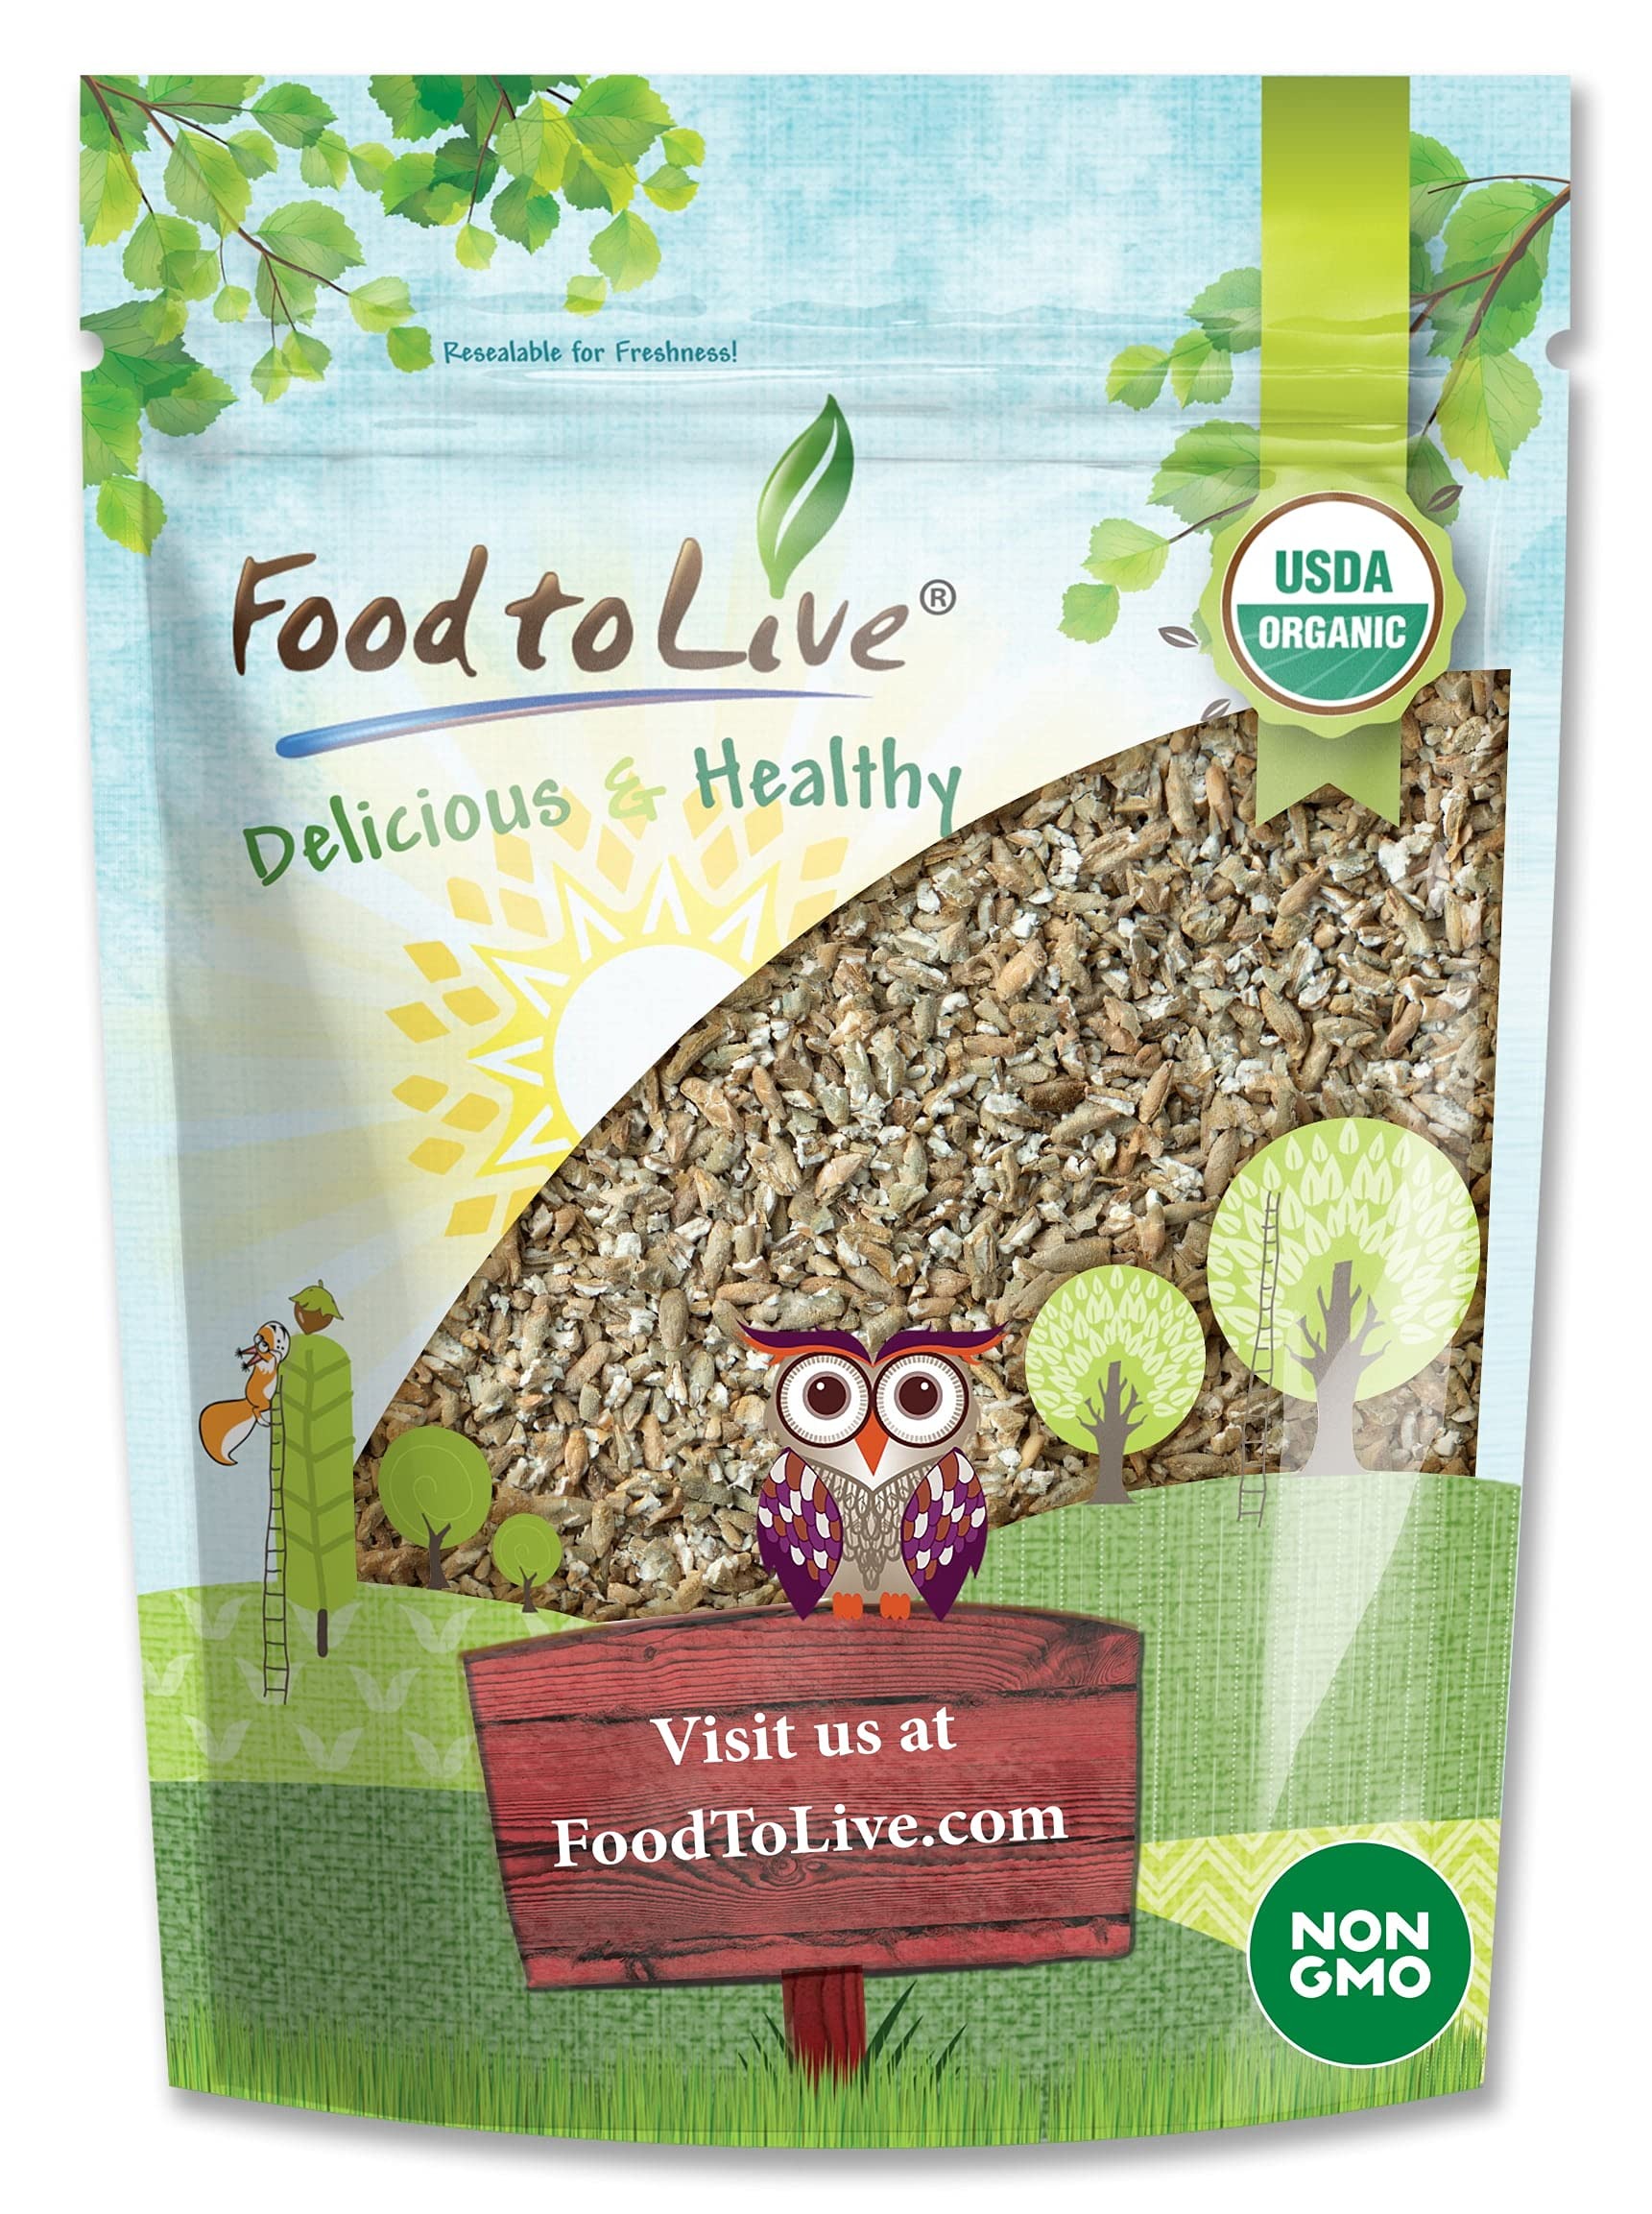
Item Name: Food to Live Organic Cracked Rye Berries, 4 Pounds - Non-GMO. Crushed & Sifted Groats. Raw, Vegan, Kosher, Bulk. Broken Whole Grain, Great for Cereal & Porridge. Good Source of Fiber & Protein
Bullet Point 1: ✔️ ORGANIC & NON-GMO: Food to Live Crushed and Sifted Rye Groats are USDA Organic and Non-GMO. Moreover, they’re Kosher, Raw, and suitable for various diets including Vegan.
Bullet Point 2: ✔️ HIGHLY NUTRITIOUS: As a broken whole grain, Organic Cracked Rye Berries are an excellent source of fiber, protein, Iron, Potassium, B-group vitamins, and antioxidants namely Polyphenols. They’re also rich in Vitamin E, Selenium, Calcium, Phosphorous, and Magnesium.
Bullet Point 3: ✔️ VERSATILE USES: Use Organic Cracked Rye Berries in salads, stews, soups, pilaf, grain bowls, and baked goodies. Eat cooked rye as a sweet porridge or as a savory side dish.
Bullet Point 4: ✔️ EASY TO COOK: Cooking Organic Cracked Rye Berries is effortless and time-saving. Cook them on a stovetop for under 35 minutes in a 1:3 ratio to water.
Bullet Point 5: ✔️ PRODUCT OF THE USA: Crushed and Sifted Rye Groats by Food to Live are grown, processed, and packaged in the US.
Value: 64.0
Unit: Ounce

Price: 18.99